C10orf53

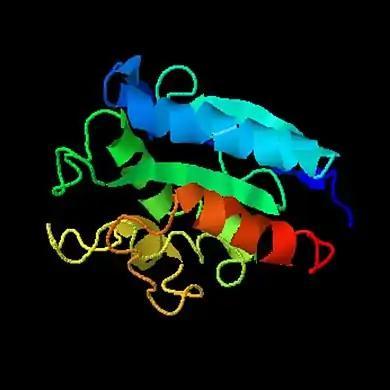

The secondary structure above illustrates the estimated secondary structure for Isoform A of C10orf53. The C that are italicized indicate that the amino acid is located within a coil, the bolded S is referring to the amino acid being in a strand, and the underlined H shows the amino acid is in a helix. The strand and helix structures can then be translated into the predicted tertiary structure done through I-TASSER.